Human sacrifice in Aztec culture

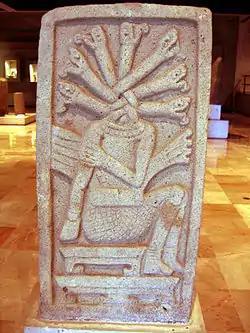
Decapitated ball player

Michael Harner, in his 1977 article "The Enigma of Aztec Sacrifice", cites an estimate by Woodrow Borah, according to which about one percent of the population was sacrificed annually in the early 15th century. Borah calculated that about 250,000 persons were sacrificed every year, assuming a total population of the Aztec Empire of roughly 25 million. Others have rejected this estimate as implausibly high, arguing chiefly that the actual population was likely lower, implying that the victim count must have been lower too. Borah's method of calculating the number of sacrificed as a percentage of the population was also criticized as inappropriate. Fernando de Alva Cortés Ixtlilxochitl, a Mexica descendant and the author of "Codex Ixtlilxochitl", estimated that one in five children of the Mexica subjects was killed annually. Victor Davis Hanson argues that a claim by Don Carlos Zumárraga of 20,000 per annum is "more plausible".